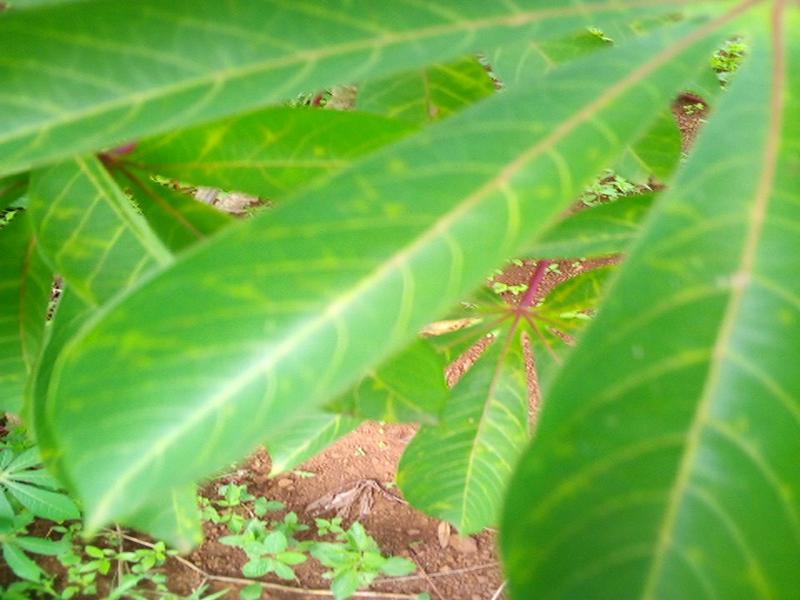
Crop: cassava
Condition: healthy